Johnson Senior High School (Saint Paul, Minnesota)

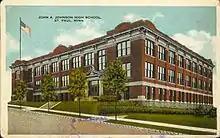
This building was home to Johnson High School from around 1911 to 1963.

Johnson High School was established in 1897, making it the second oldest high school in the Saint Paul Public Schools district and the oldest on the East Side of Saint Paul. The school was originally named Cleveland High School, after the U.S. President Grover Cleveland, although some sources state the school was named after Horace Cleveland, a local landscape architect.